Ministry of Agriculture and Food (Soviet Union)

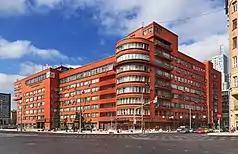
Narkomzem Building, Ministry Headquarters

For more than four decades, the USSR Ministry of Agriculture managed a large Soviet offensive biological warfare programme focused on the development of anti-livestock and anti-crop agents. The crucial step to initiating a coordinated large-scale agricultural biowarfare effort was the issue on the 7 August 1958 of decree No. 909–426 by the Central Committee of the Communist Party of the Soviet Union (CPSU) and the USSR Council of Ministers. It was officially focused on ""strengthening work in the field of microbiology and virology"". In reality the decree established six specialised research institutes and their affiliated branches under a secret new department of the USSR Ministry of Agriculture, the Main Administration for Scientific-Research and Experimental-Production Establishments ("GUNIiEPU"), also known as the 7th (Special) Administration of "Minsel'khoz". The agricultural biowarfare programme was given the name "Ekologiya" (""Ecology""), and was also referred to as Problem "E". The "Ekologiya" programme was composed of two very distinct strands, one focusing on plant diseases and the other on diseases associated with agricultural animals.